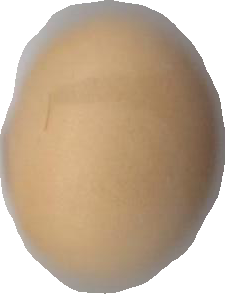
Variety: Grobogan